Les Soleils des indépendances

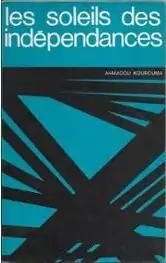
First edition

Les Soleils des indépendances ("The Suns of Independence") is the first novel by Ivorian author Ahmadou Kourouma. It won the Grand prix littéraire d'Afrique noire in 1969.